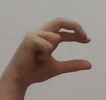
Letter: thal